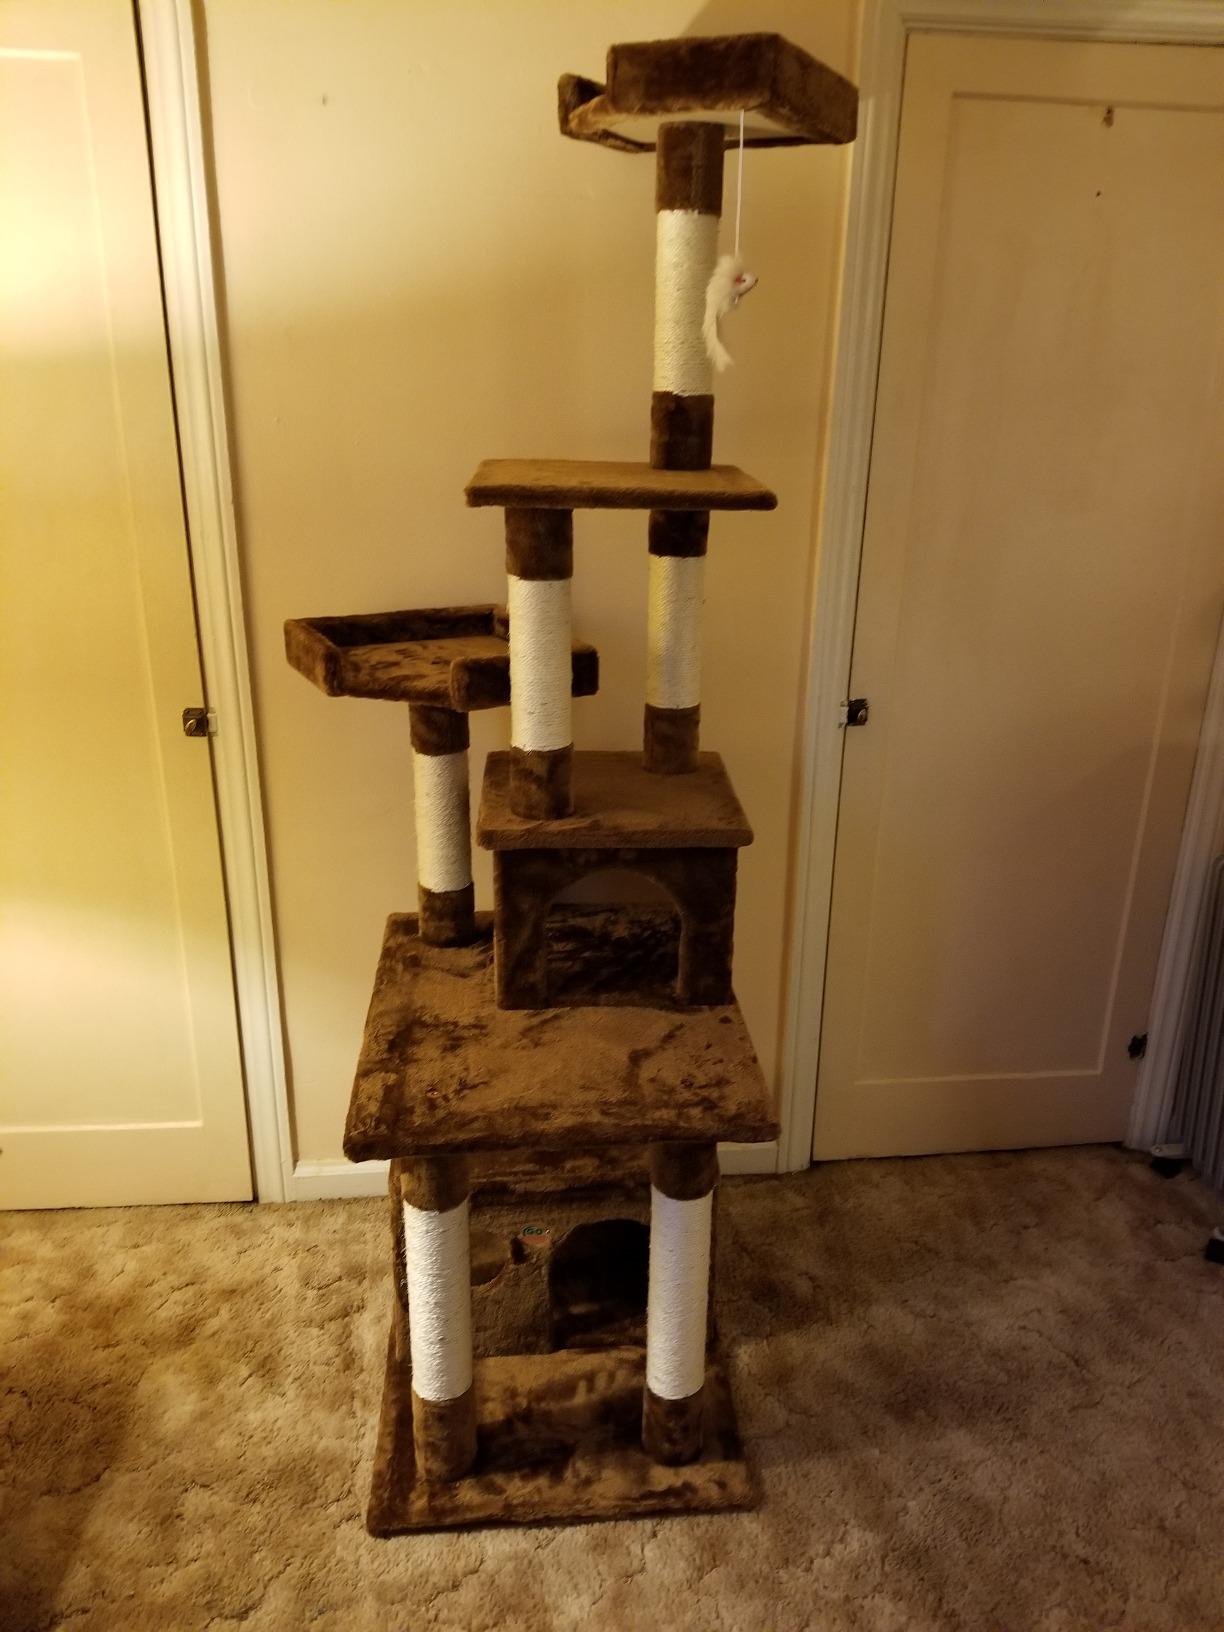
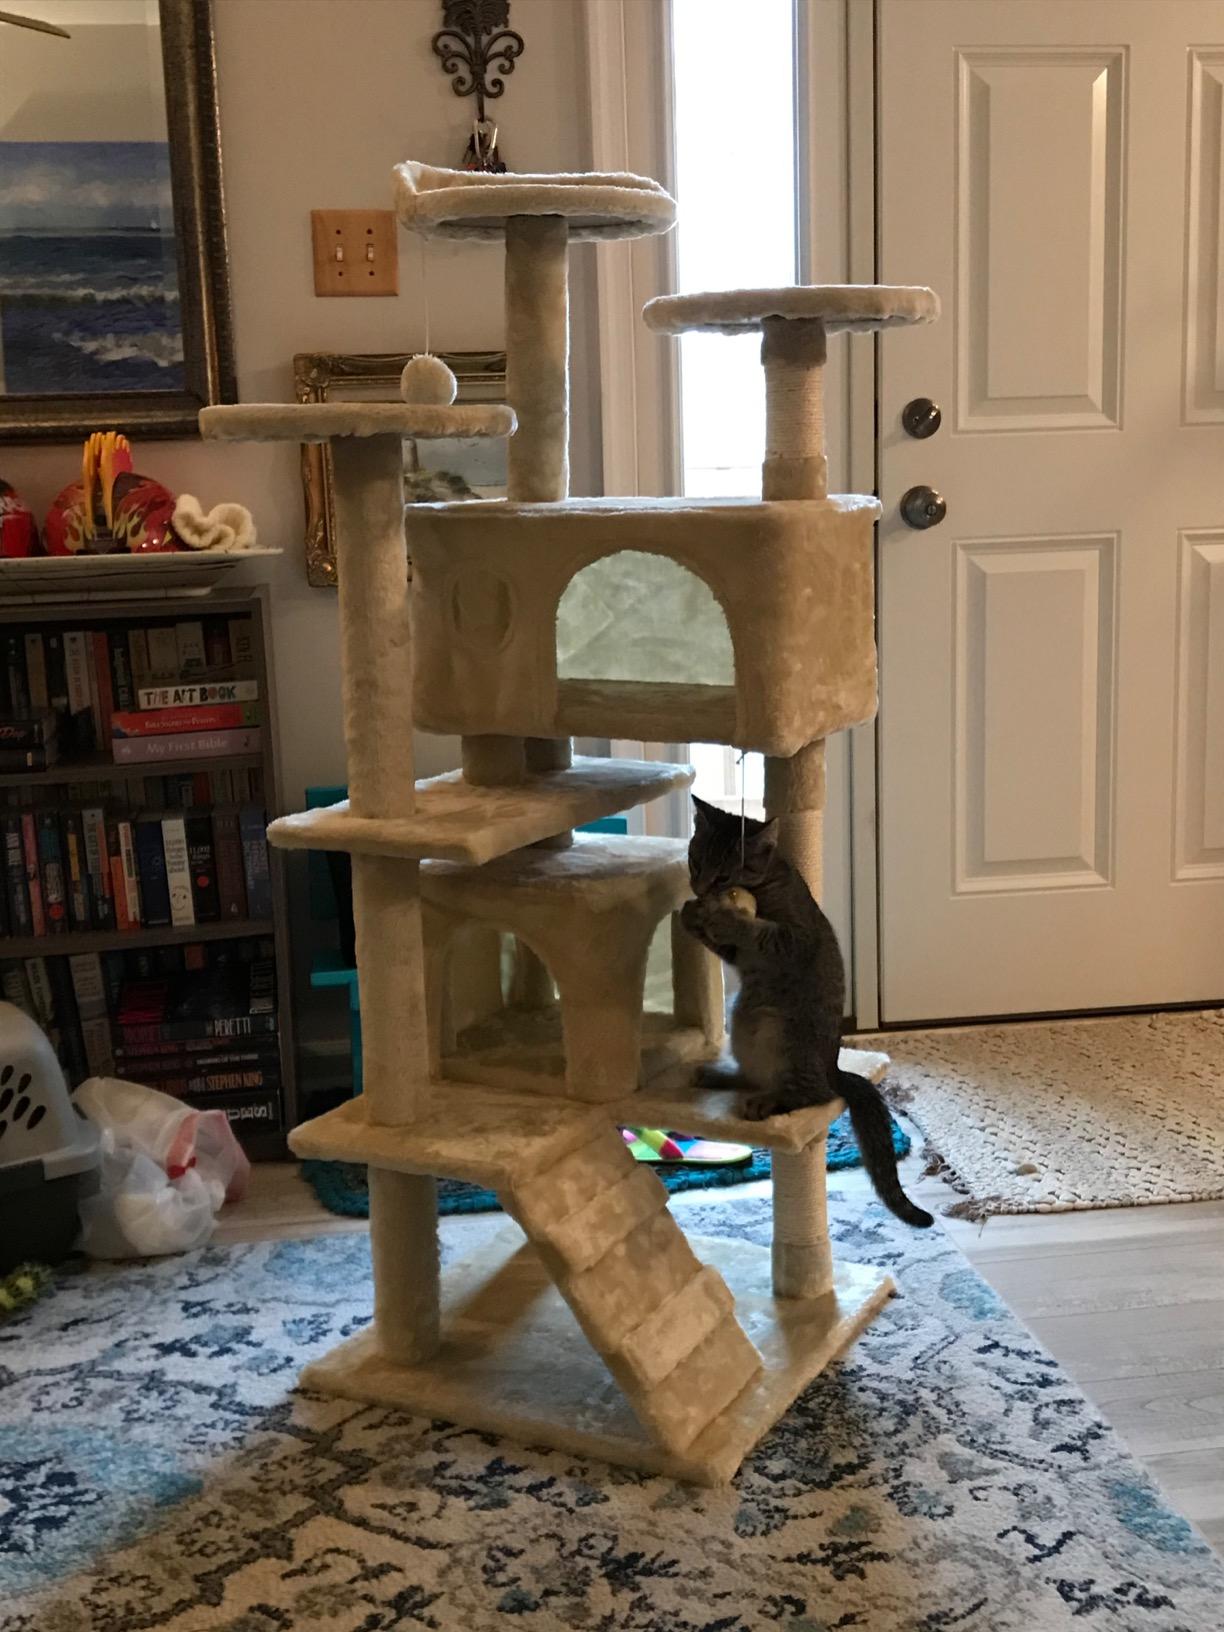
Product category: items_cat tree
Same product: no